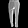
Label: Trouser